Stephen Downing (producer)

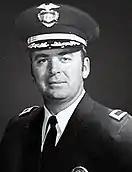
Downing's Official LAPD Photo

Downing retired from the LAPD in 1980 after more than 20 years of service, during which he saw firsthand the destructive nature of the war on drugs. Downing left his mark on the LAPD with many of his assignments. As Captain of Detectives, he established homicide investigation techniques still in use today. As Commanding Officer of Juvenile Division, he established and published a file that brought an end to abuses in state probation subsidy programs. As Commanding Officer of Southwest Area, he designed and implemented the first functionally integrated police operation in law enforcement aimed at combating gang activity, a program that became a national model. As a Commanding Officer of the Personnel and Training Bureau, he chaired the Shooting Review Board and provided the leadership to adopt the first use of force policy in the nation that had as its preamble a reverence for human life and its taking to be at last resort. Downing's son also served as an LAPD Deputy Chief. Michael P. Downing served as the Commanding Officer of Counter-Terrorism & Special Operations Bureau, and was interim Chief of Police after Chief William J. Bratton stepped down in 1990.